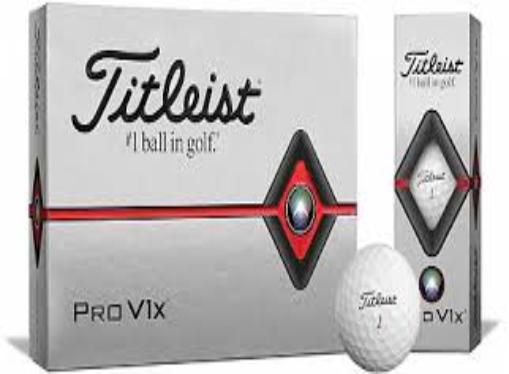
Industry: Sports